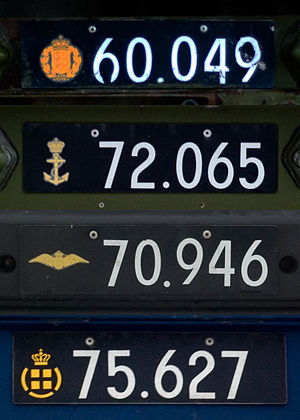
Nummerplade / Danske nummerplader / Farver
Nummerplader fra Hæren, Søværnet, Flyvevåbnet samt nummerpladen til værnsfælles myndigheder
En nummerplade er en en plade med en kombination af cifre og evt. bogstaver som tjener til identifikation af en genstand. Alle biler og andre motorkøretøjer skal være registreret og forsynet med nummerplade. Oftest bruges nummerplade i forbindelse med myndighedernes registrering af køretøjer. Nummerpladen viser køretøjets registreringsnummer og er som regel lavet af metal eller plastic. Nummerpladen kan være forsynet med prægede tegn, eller tegnene kan være malet, klæbet eller hæftet på pladen. Nogle køretøjstyper, herunder bil, kræver de fleste steder to nummerplader, en foran og en bagpå, mens andre køretøjstyper kun skal have én nummerplade.